Rheinpark Stadion

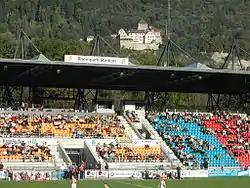
Main stand of the Rheinpark Stadion with Vaduz Castle behind

Rheinpark was officially opened on 31 July 1998 with a match between FC Vaduz, the Liechtenstein Cup holders at the time, and 1. FC Kaiserslautern, the then Bundesliga champions. 1. FC Kaiserslautern won 8–0.